Preston and Longridge Railway

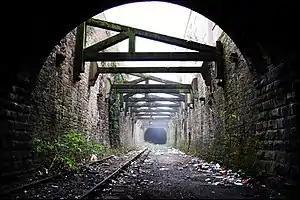
Miley Tunnel

In 1850, a double-track extension was built connecting to the existing line a few hundred yards east of the terminus. The line passed via the Miley Tunnel under the north part of Preston and connected to the Preston and Wyre Joint Railway very close to that line's original terminus at . The extension was initially used for goods only.